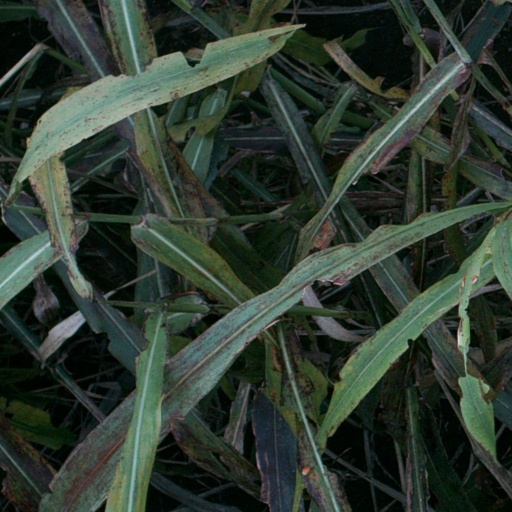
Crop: sorghum